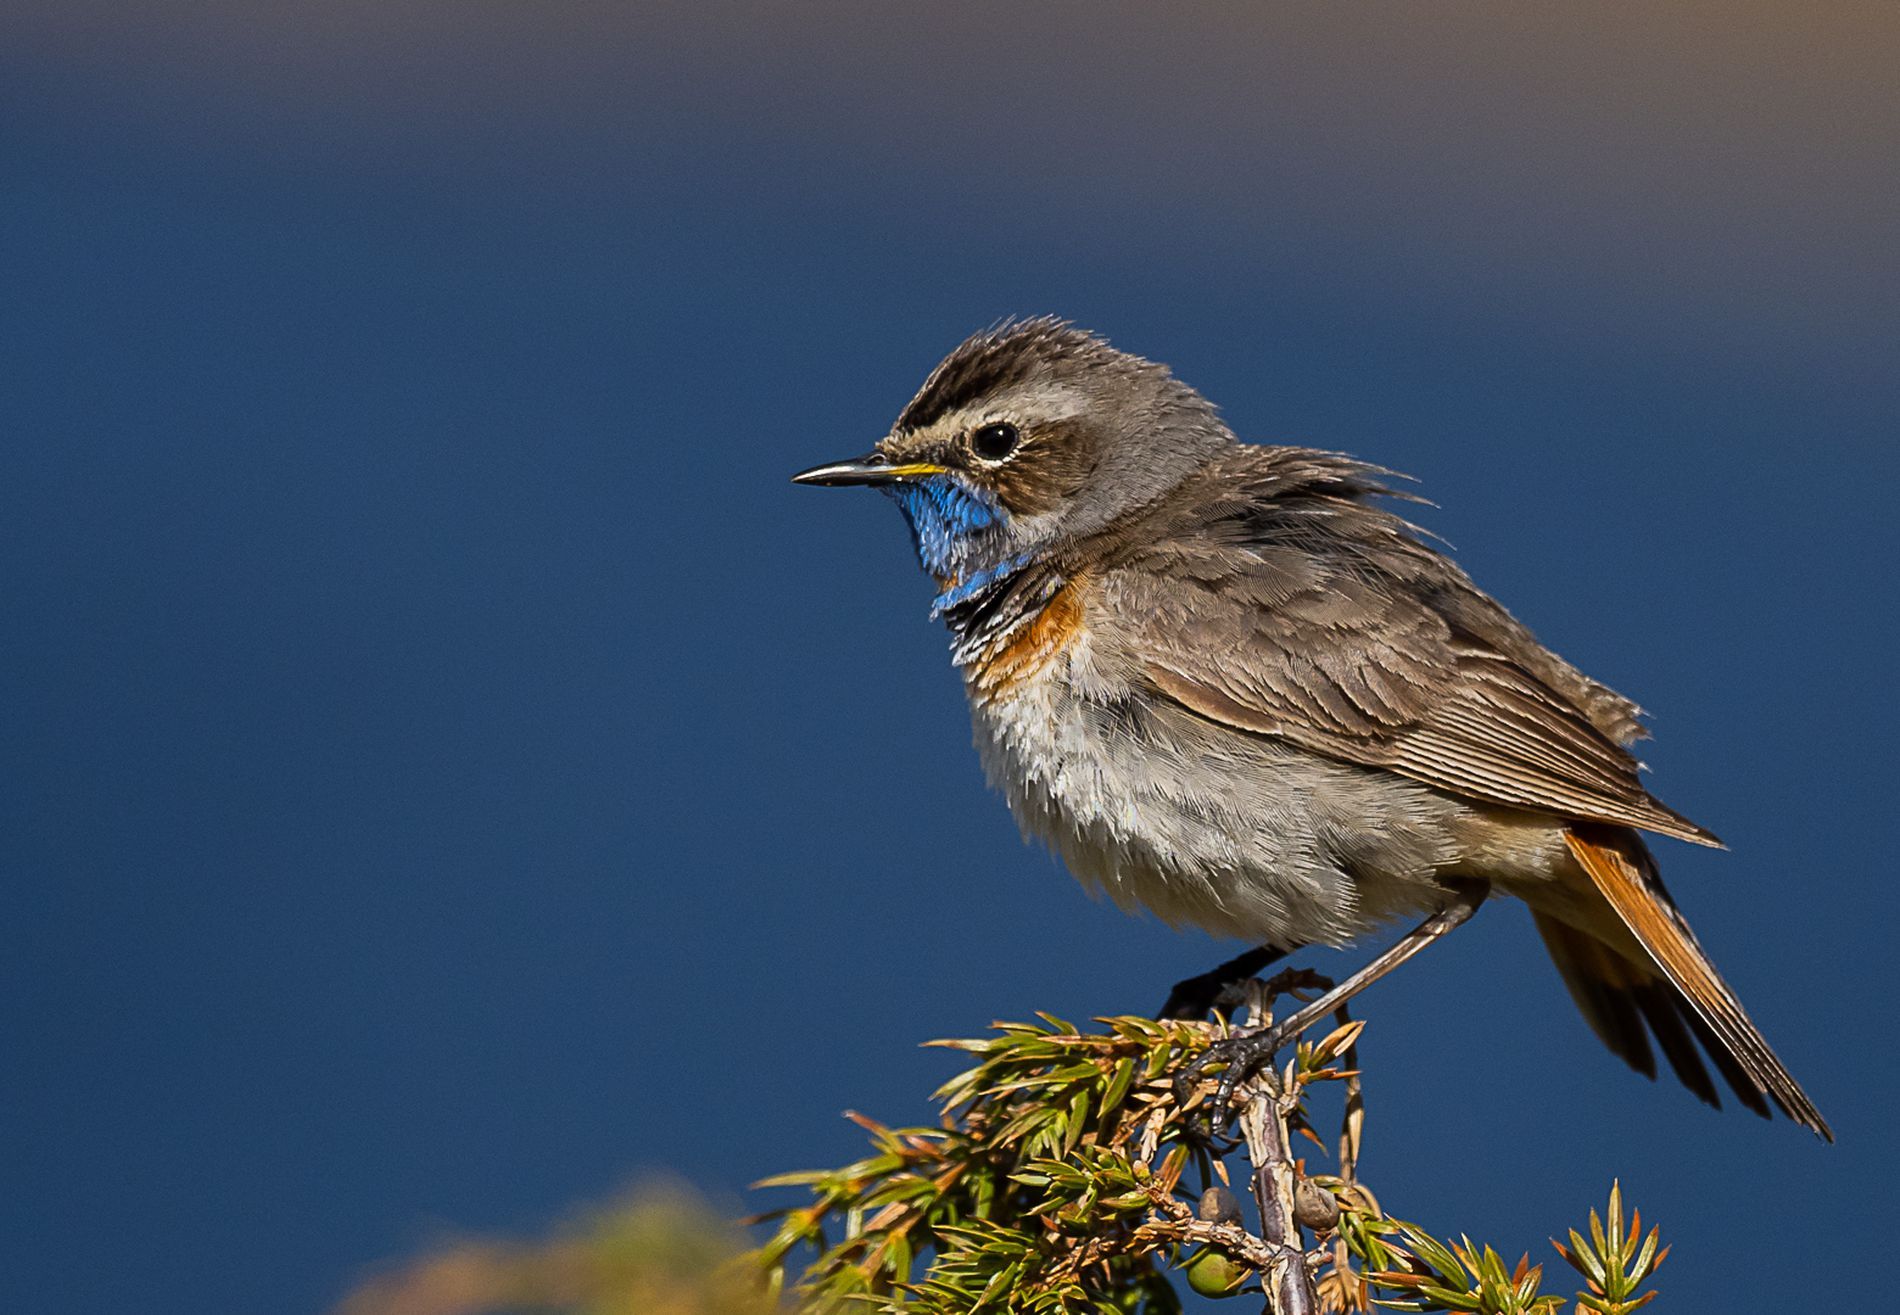
A Bluethroat bird in its natural habitat.
The shot depicts a Bluethroat bird with its gray, orange, and bright blue colors, standing on a green plant branch with its brown legs against a blue background.
A close-up shot captures the Bluethroat bird, emphasizing its vibrant colors. The blue background enhances focus and clarity, creating a harmonious blend that highlights the beauty of nature. The natural lighting suggests it was taken during daytime, adding warmth to the scene.
Labels: Animal, Anthus, Bird, Jay, Finch, Wren, Sparrow, Robin, Bluethroat, Plant Branch, Blue Background
Camera: OLYMPUS CORPORATION E-M1MarkIII
Lens: OLYMPUS M.300mm F4.0
Aperture: F4
Exposure: 1/4000 sec
ISO: 400
Focal length: 300.0 mm